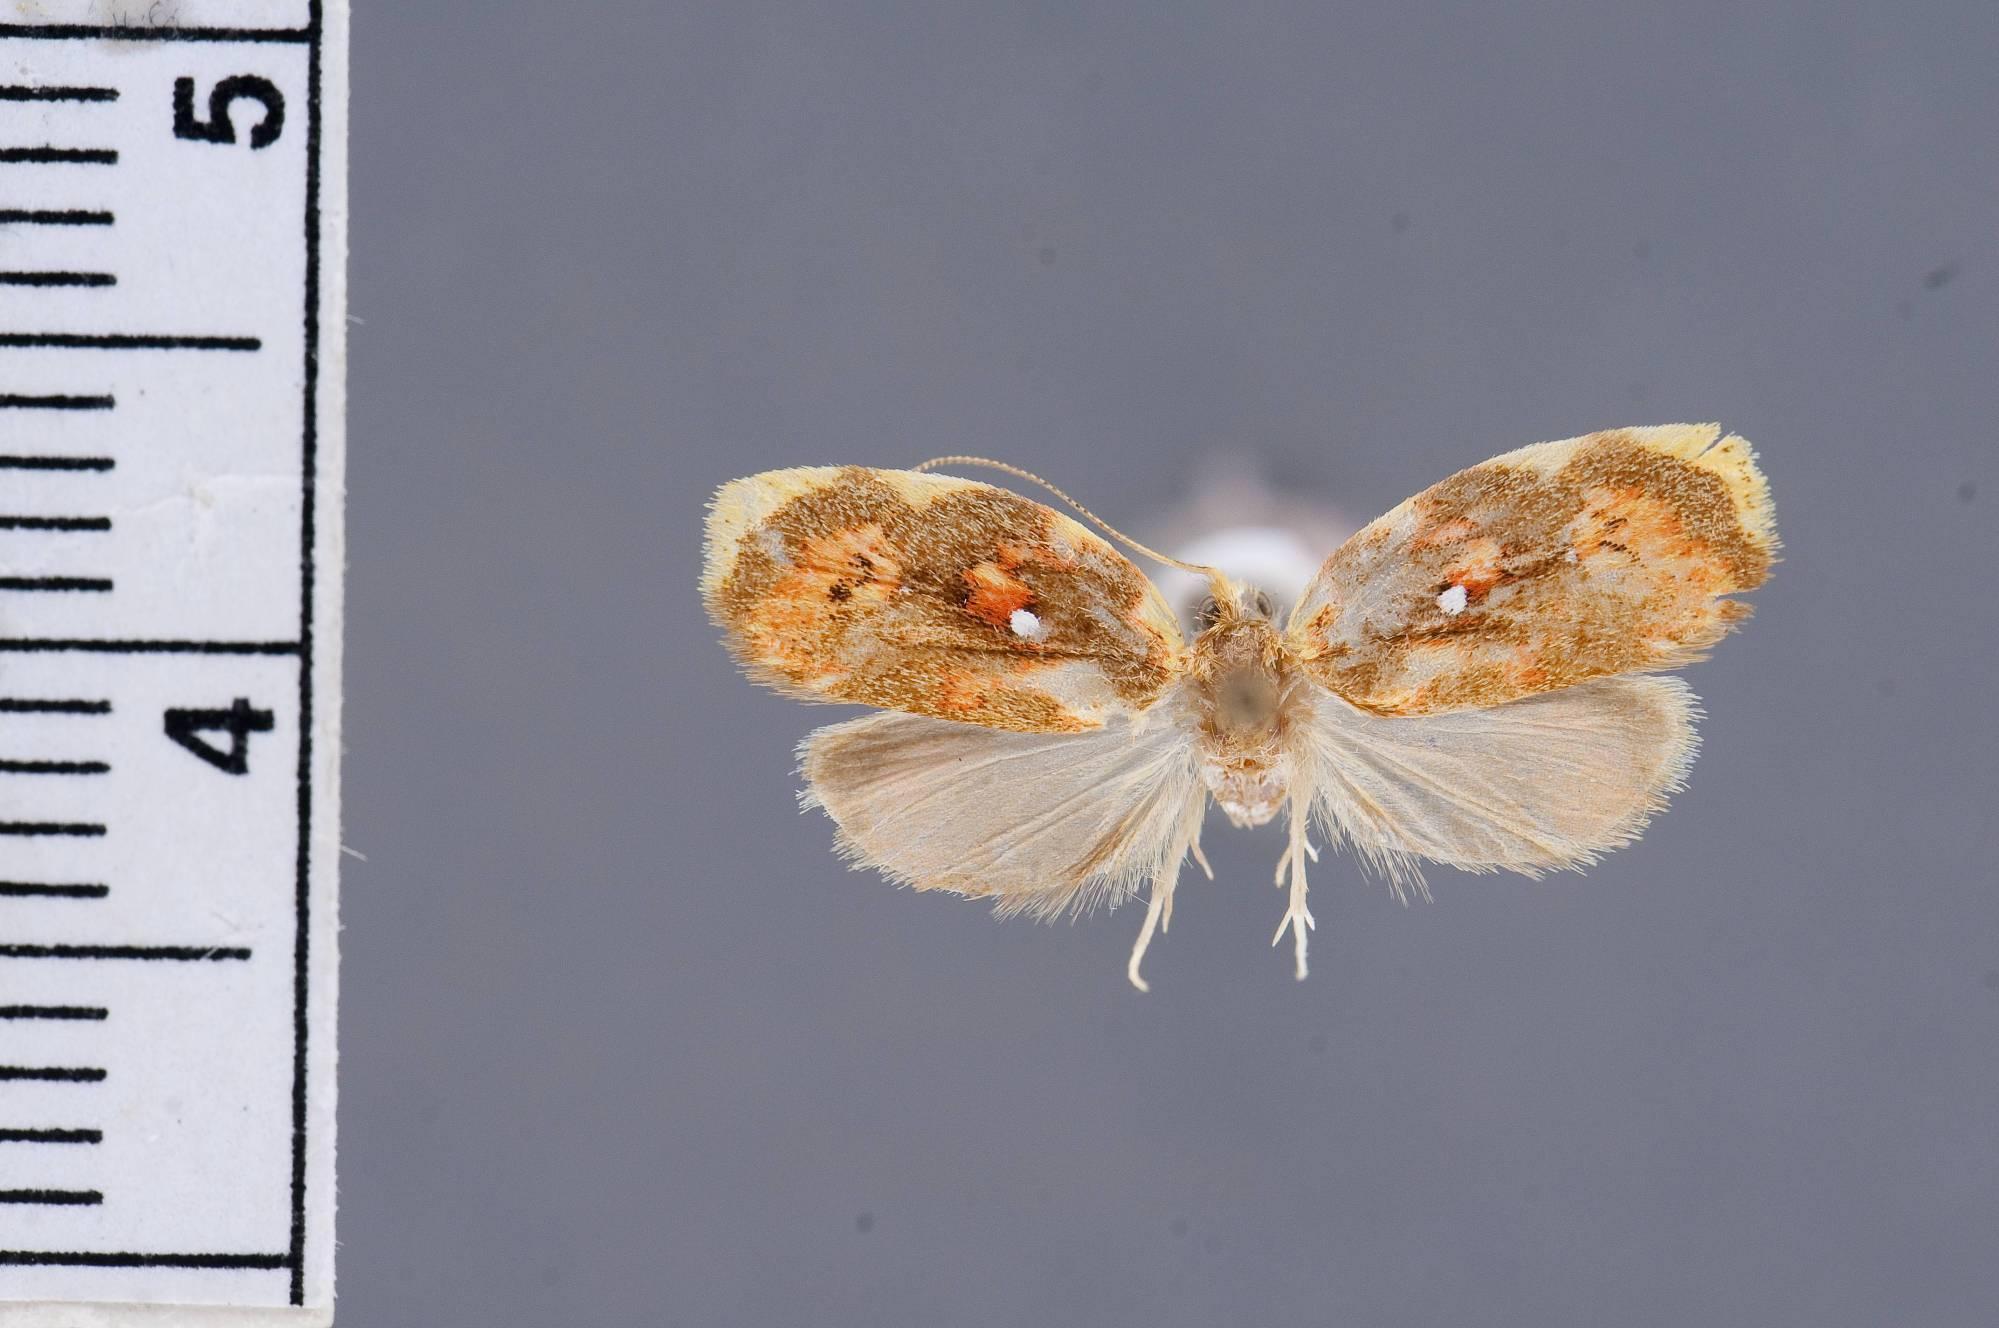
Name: Hypercallia heterochroma
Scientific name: Hypercallia heterochroma Clarke, 1971
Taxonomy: Animalia, Arthropoda, Insecta, Lepidoptera, Glossata, Depressariidae, Depressariinae
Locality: Rancho Grande, 1100 m, Aragua, Venezuela
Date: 22 Jul 1967 to 31 Jul 1967